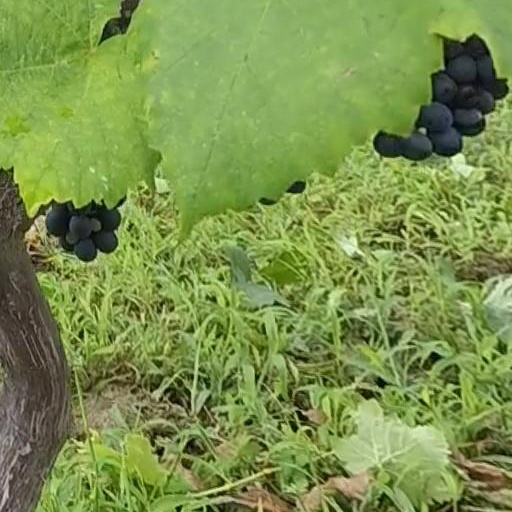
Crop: grape